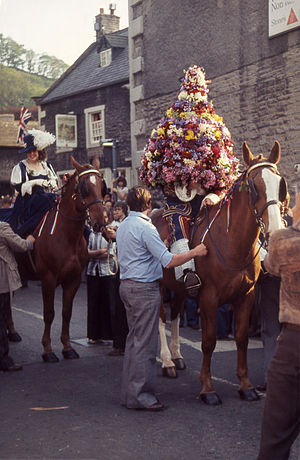
Den Grønne Ridder / Den grønne farves betydning / Jack in the green
'The Garland King' og hans gemalinde (ca. 1976).
Den Grønne Ridder er en person i det engelske digt Sir Gawain and the Green Knight fra det 14. århundrede og det beslægtede værk The Greene Knight. Desuden optræder han i folkevisen King Arthur and King Cornwall. Hans rigtige navn er Bercilak eller Bredbeddle.